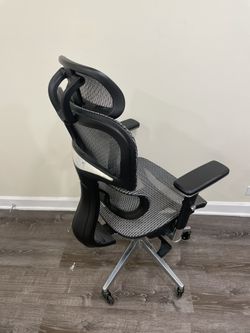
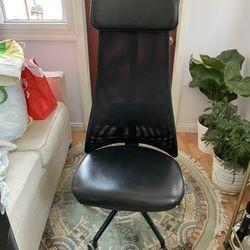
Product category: items_chair
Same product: no